History of the Jews in the United Arab Emirates

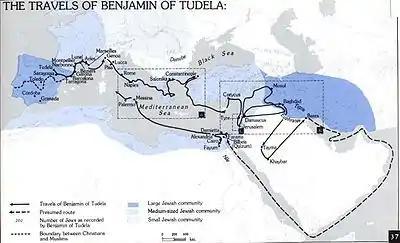
Map of the route.

A historical journey to visit far-flung Jewish communities was undertaken by Rabbi Benjamin of Tudela from 1165 to 1173 that crossed and tracked some of the areas that are today in the United Arab Emirates, which had also been under the control of the Persians. His trek began as a pilgrimage to the Holy Land. He may have hoped to settle there, but there is controversy about the reasons for his travels. It has been suggested he may have had a commercial motive as well as a religious one. On the other hand, he may have intended to catalogue the Jewish communities on the route to the Holy Land so as to provide a guide to where hospitality may have been found for Jews travelling to the Holy Land. He took the "long road", stopping frequently, meeting people, visiting places, describing occupations and giving a demographic count of Jews in every town and country.